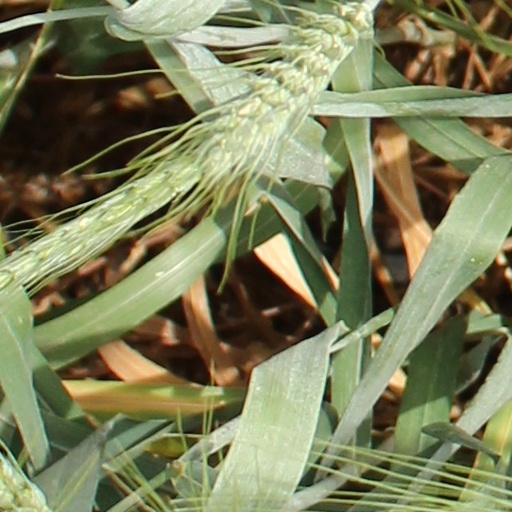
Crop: wheat